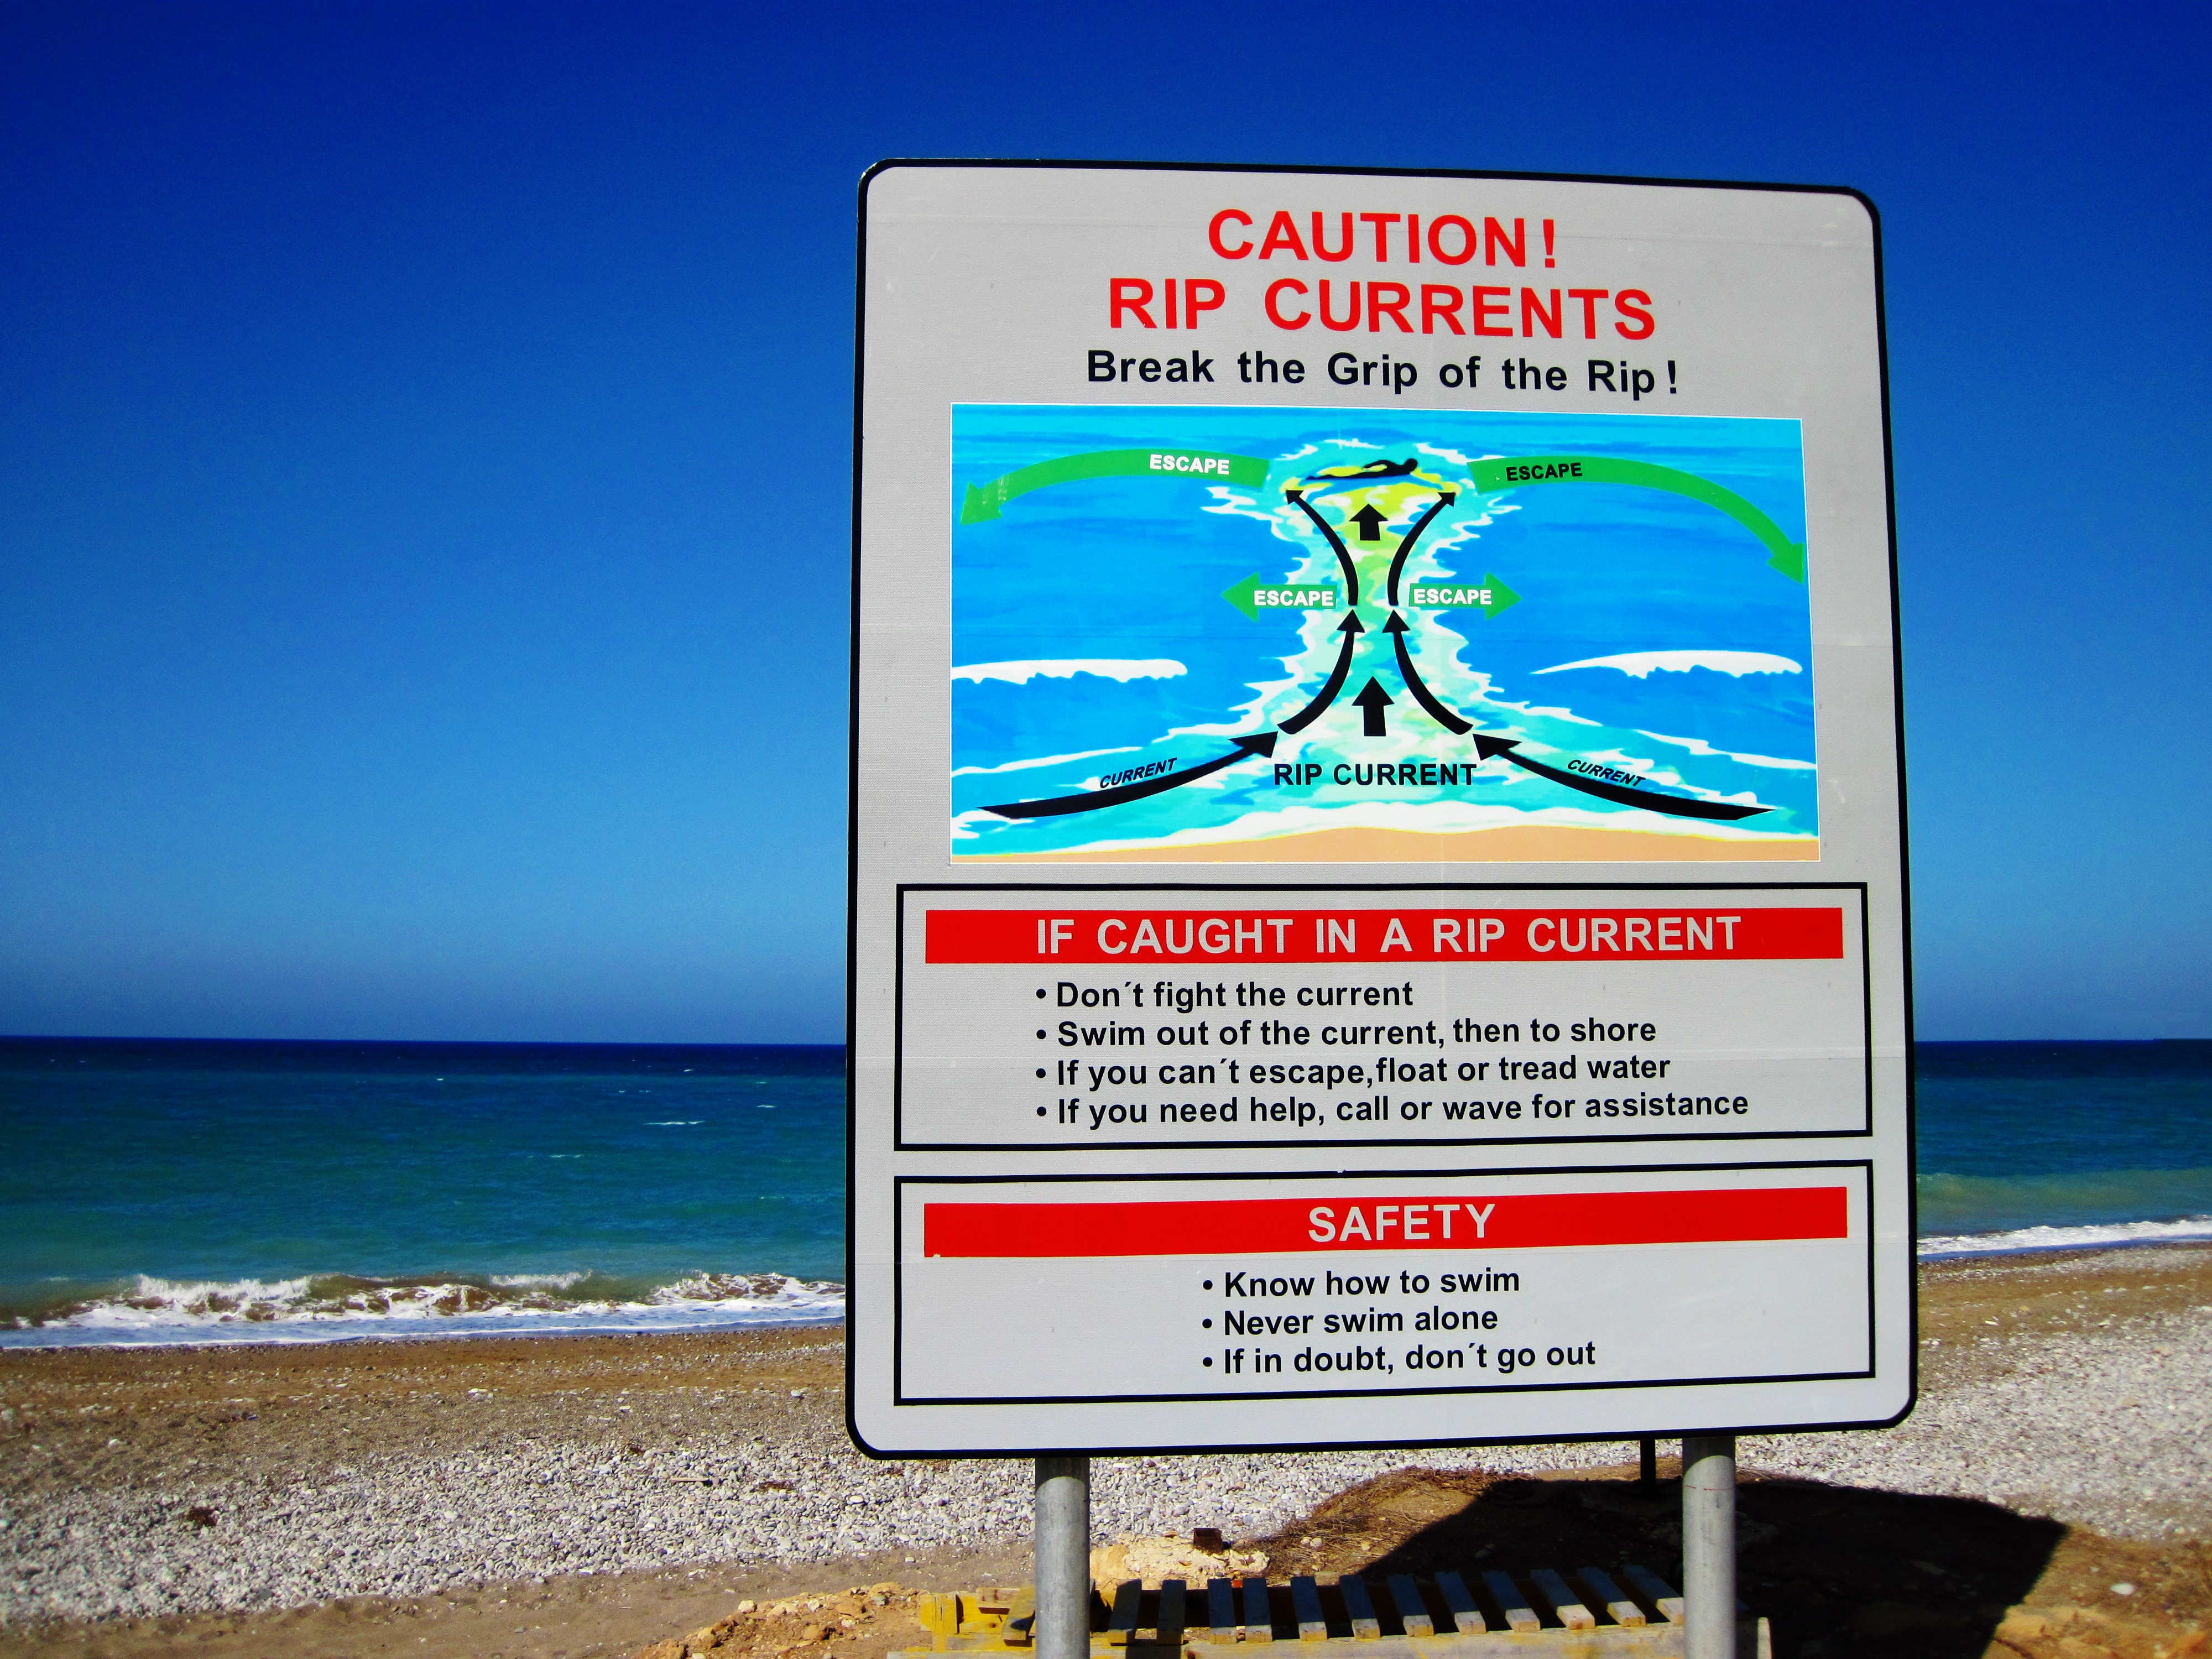
beach, sea, coast, water, ocean, shore, advertising, sign, symbol, security, brand, hazard, rip, danger, safety, signpost, caution, warning, protection, notice, risk, dangerous, currents